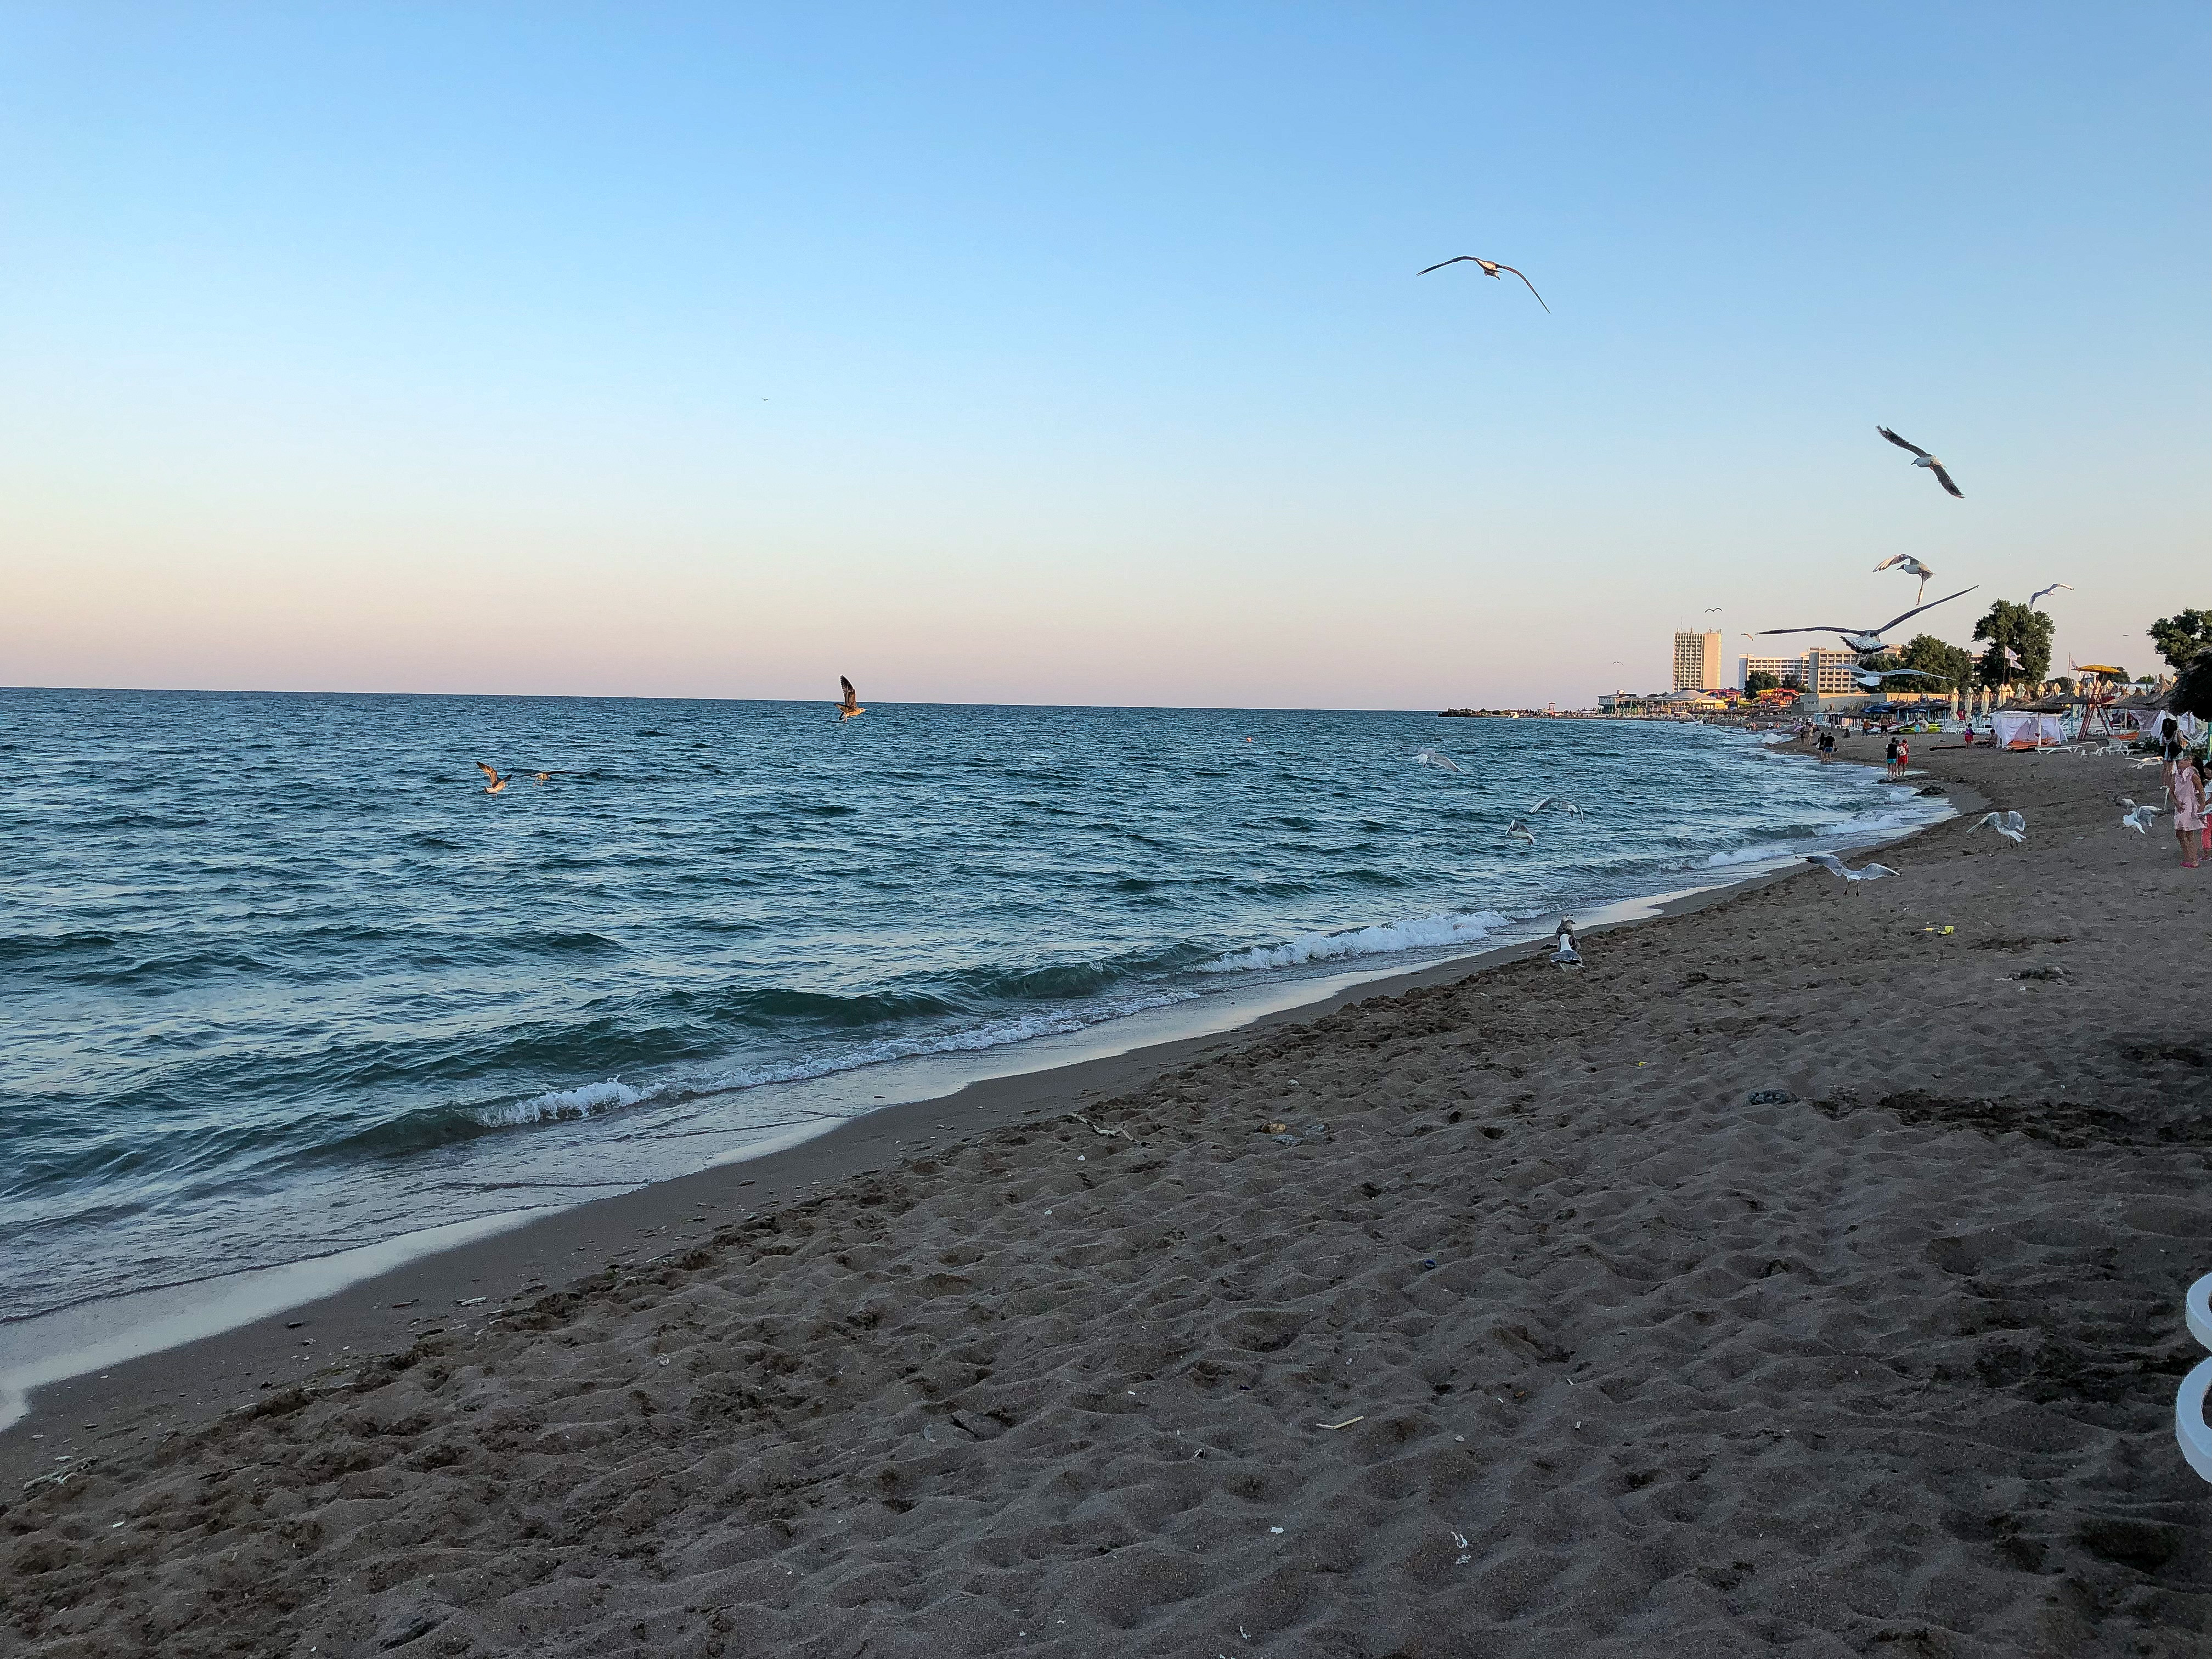
sea, sunset, body of water, sky, beach, shore, ocean, coast, horizon, wave, vacation, cloud, evening, coastal and oceanic landforms, wind wave, summer, fun, tourism, sand, bay, mountain, seabird